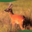
Label: deer